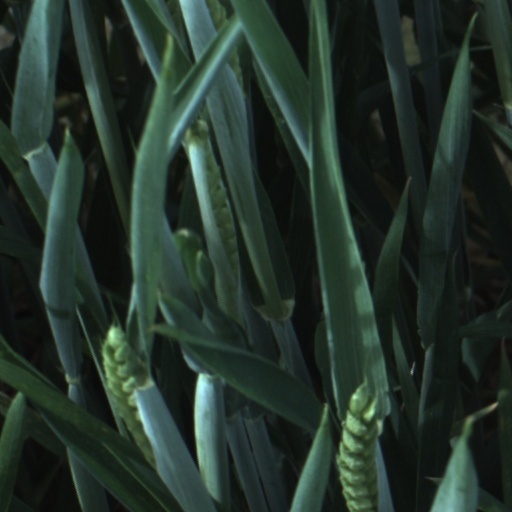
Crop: wheat